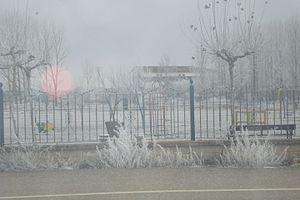
San Pedro de Ceque est une municipalité espagnole de la communauté autonome de Castille-et-León et de la province de Zamora. En 2015, elle compte 513 habitants.